Lord Hawke's cricket team in Australia and New Zealand in 1902–03

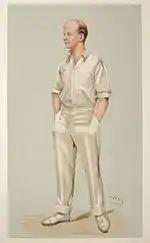
Plum Warner, who captained Hawke's XI and scored a double-century on the tour.

Four more minor provincial games followed: Wairarapa, Marlborough, Nelson and Westland. Then Hawke's team defeated Canterbury by 133 runs on 6 February, with half-centuries for Warner and Burnup, and then Otago by an innings and 230 runs on 13 February, with a five-wicket haul for Burnup and a double-century for Warner. There was controversy during the Canterbury match. Bosanquet was the fourth bowler used in by Hawke's team during the second innings and with his third ball, it looked as if he had bowled Walter Pearce behind his legs as he attempted a big hit. However, both umpires were unsighted and the non-striker Arthur Sims, who also had his view obscured, urged Pearce not to leave the middle. The tourists' wicket keeper, Arthur Whatman, Bosanquet and other English players surrounded the umpire, who decided Pearce was not out. Bosanquet then turned to Sims and said: "You're a nice cheat. I bowled him round his legs. Anybody could see that." Sims responded that there was reasonable doubt, but Whatman began to swear and call him a cheat. The English team were severely criticised in the press and Sims' employers refused to release him for any further matches unless Bosanquet apologised. Bosanquet wrote letters of apology to Sims and to the Canterbury Cricket Association, and Sims later told him to forget about it, but Sims' employers would not let him take part in the remaining games.